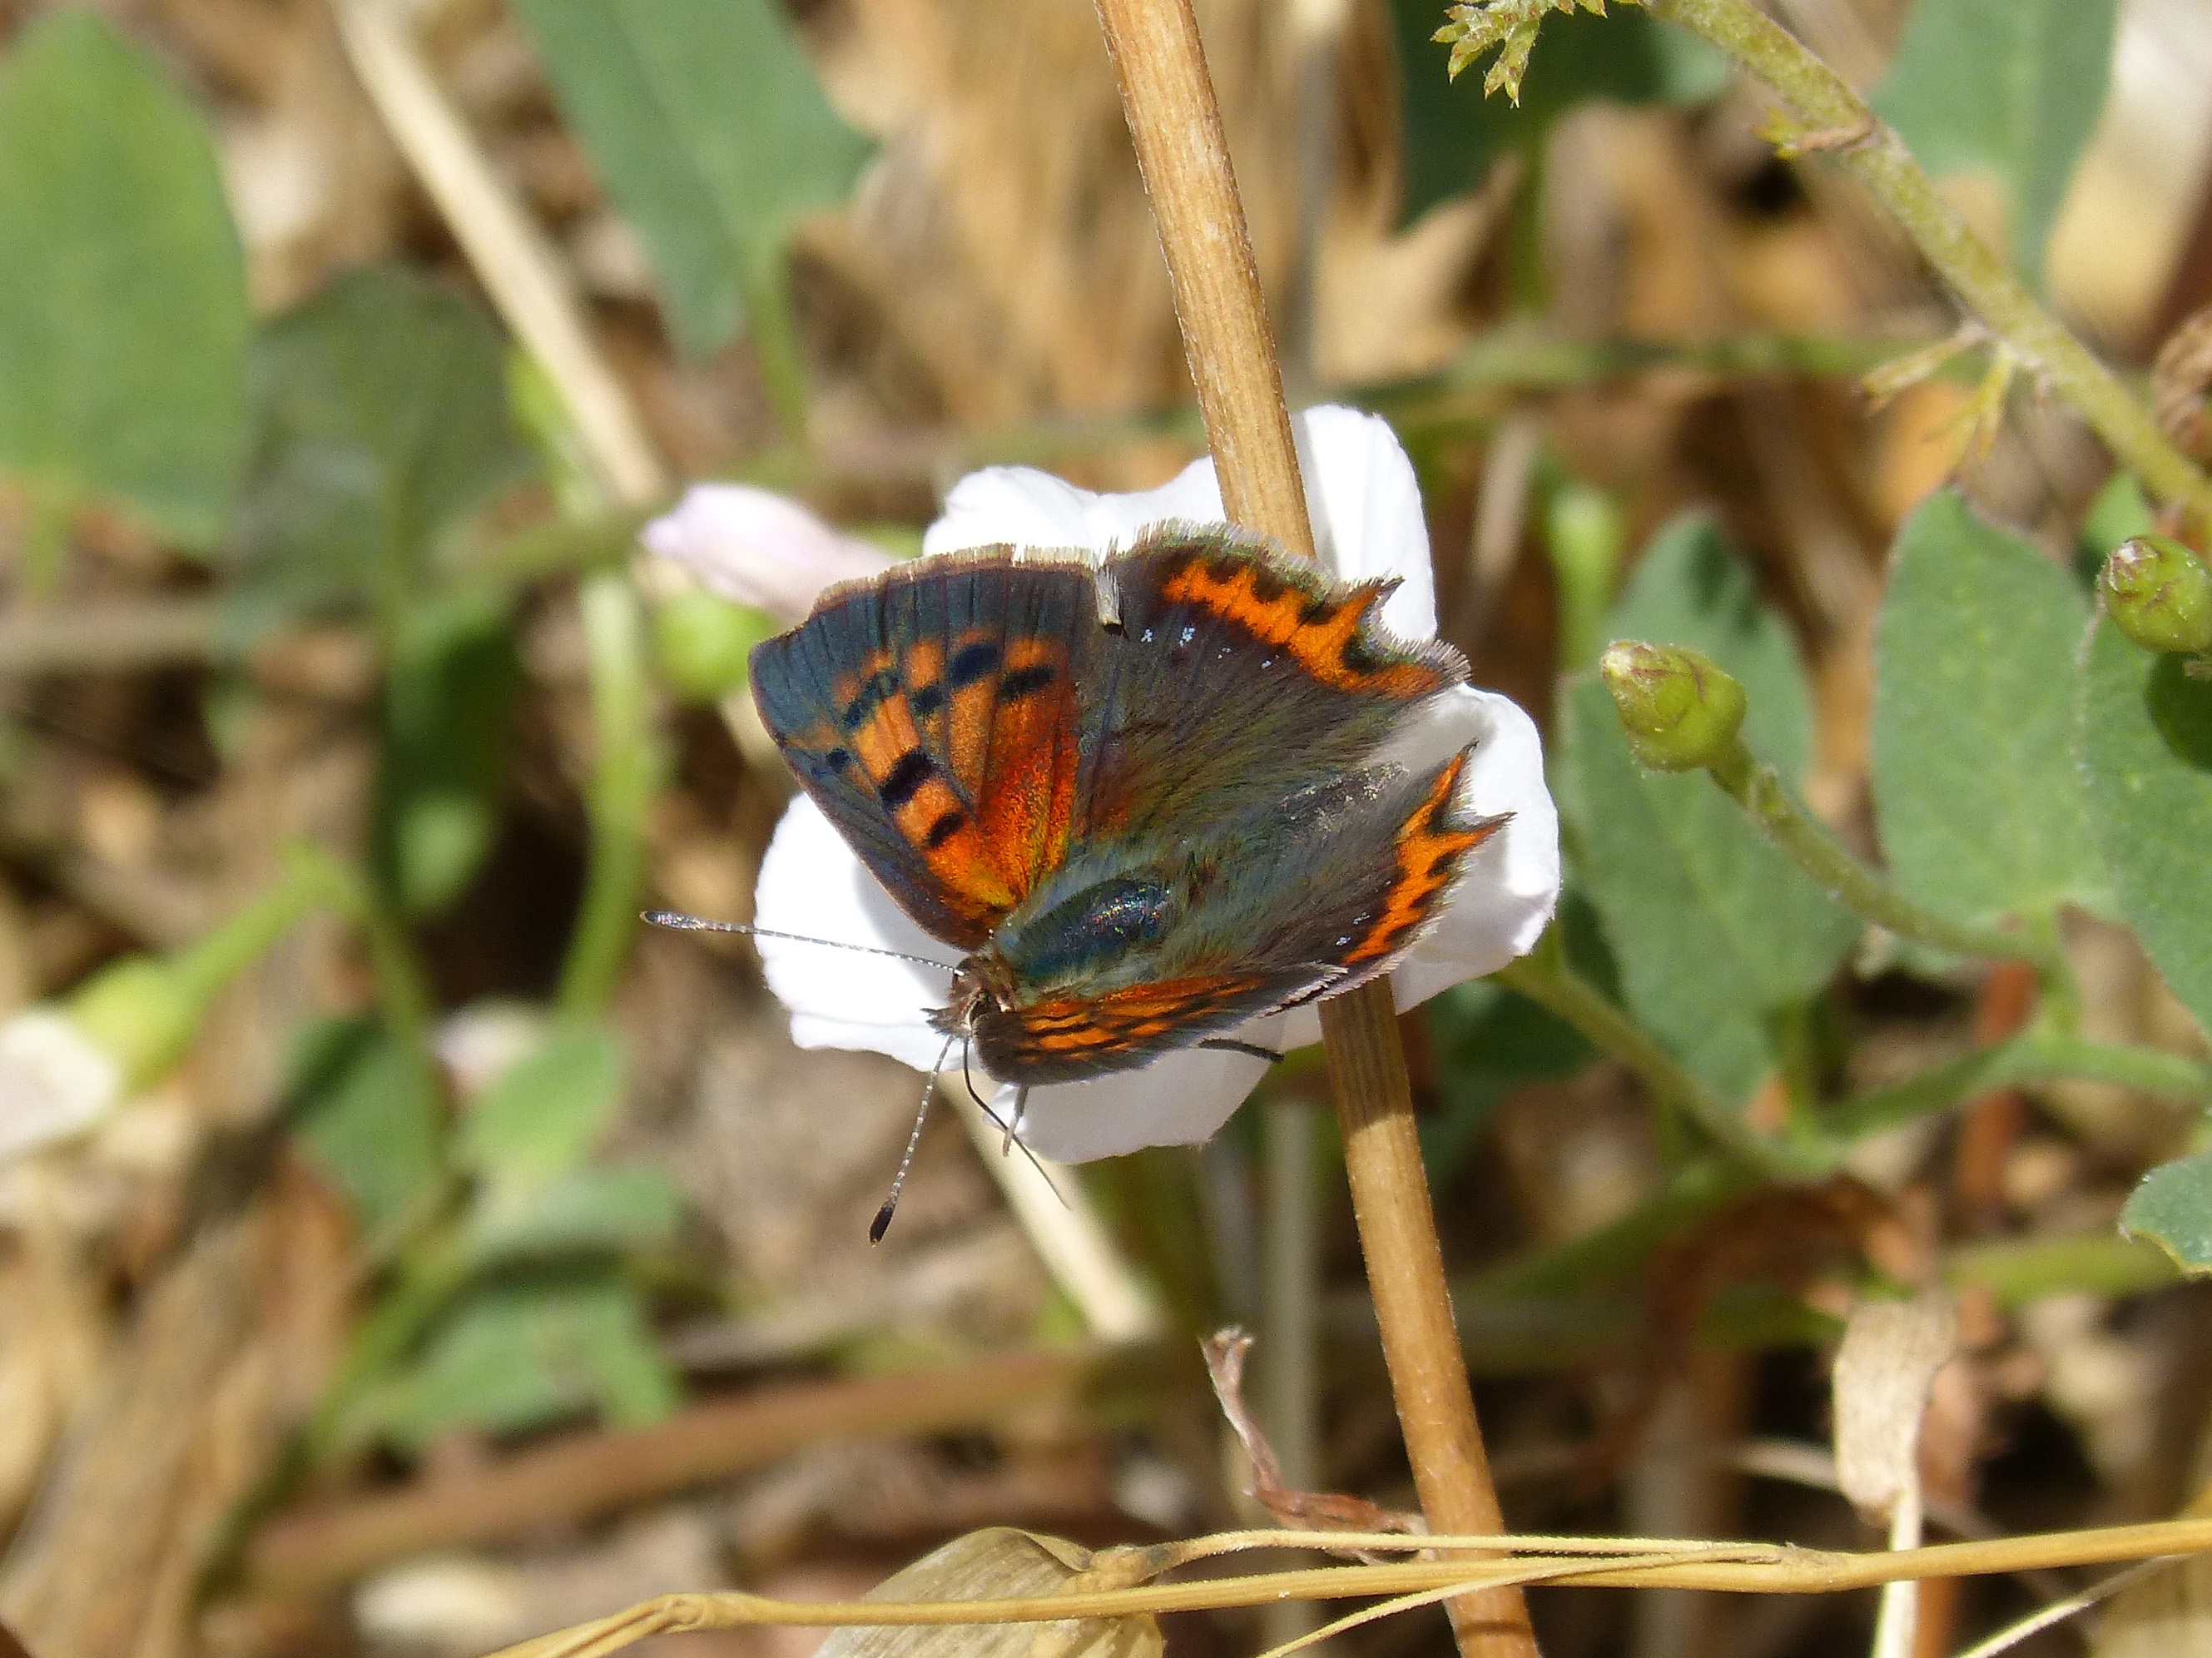
nature, flower, wildlife, insect, botany, butterfly, flora, fauna, invertebrate, wildflower, monarch butterfly, nectar, macro photography, arthropod, lycaena phlaeas, bicolor mantle, coure com, moths and butterflies, lycaenid